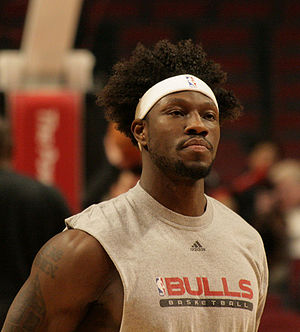
Ben Wallace (basketballspiller)
Ben Wallace er en amerikansk basketballspiller for Detroit Pistons.